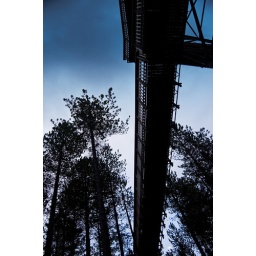
The walkway to the lookout tower on Hill 99 in Culbin forest